Curtis Chillingworth

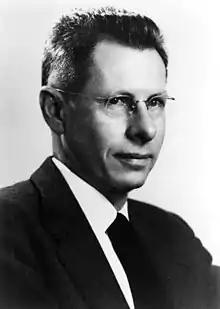
Curtis Chillingworth, c. 1947

Curtis Eugene Chillingworth (October 24, 1896 – June 15, 1955) was an American attorney and judge who disappeared from his home in Manalapan, Florida and was presumed murdered along with his wife, Marjorie Chillingworth.